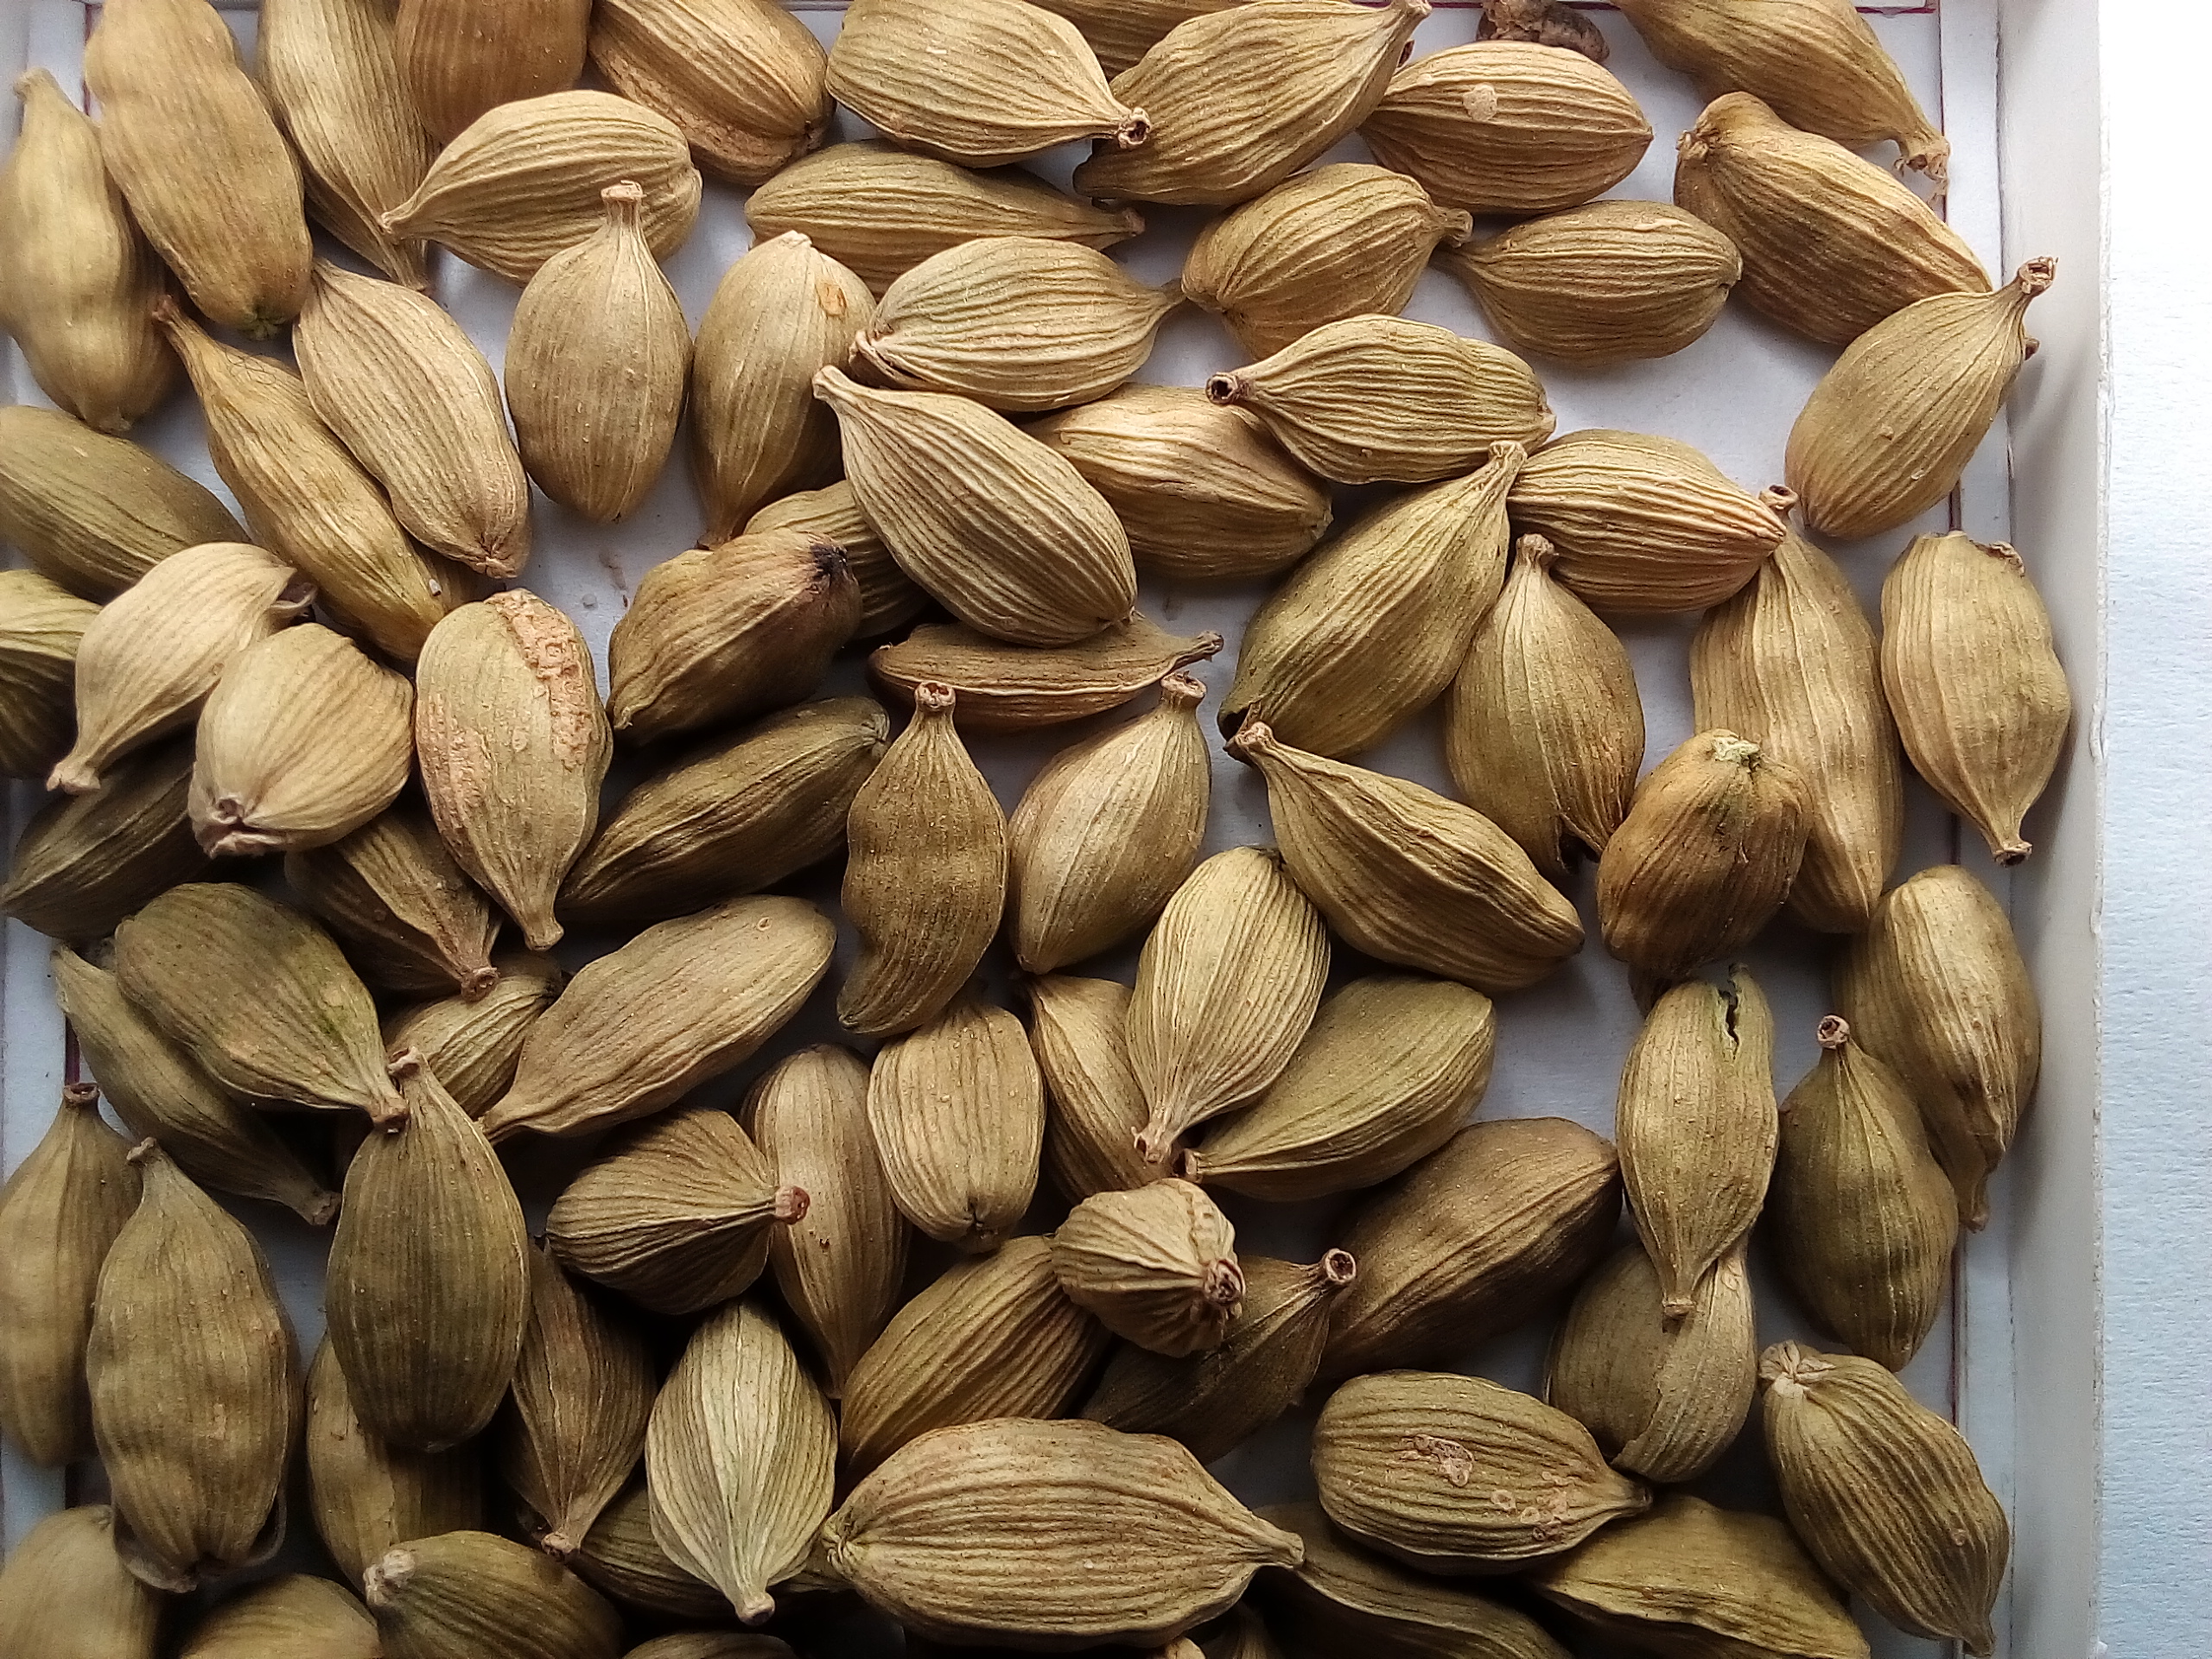
Rice seed variety: Unknown